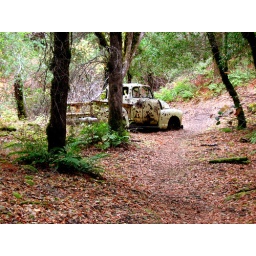
Abandoned car in the forest near Ukia